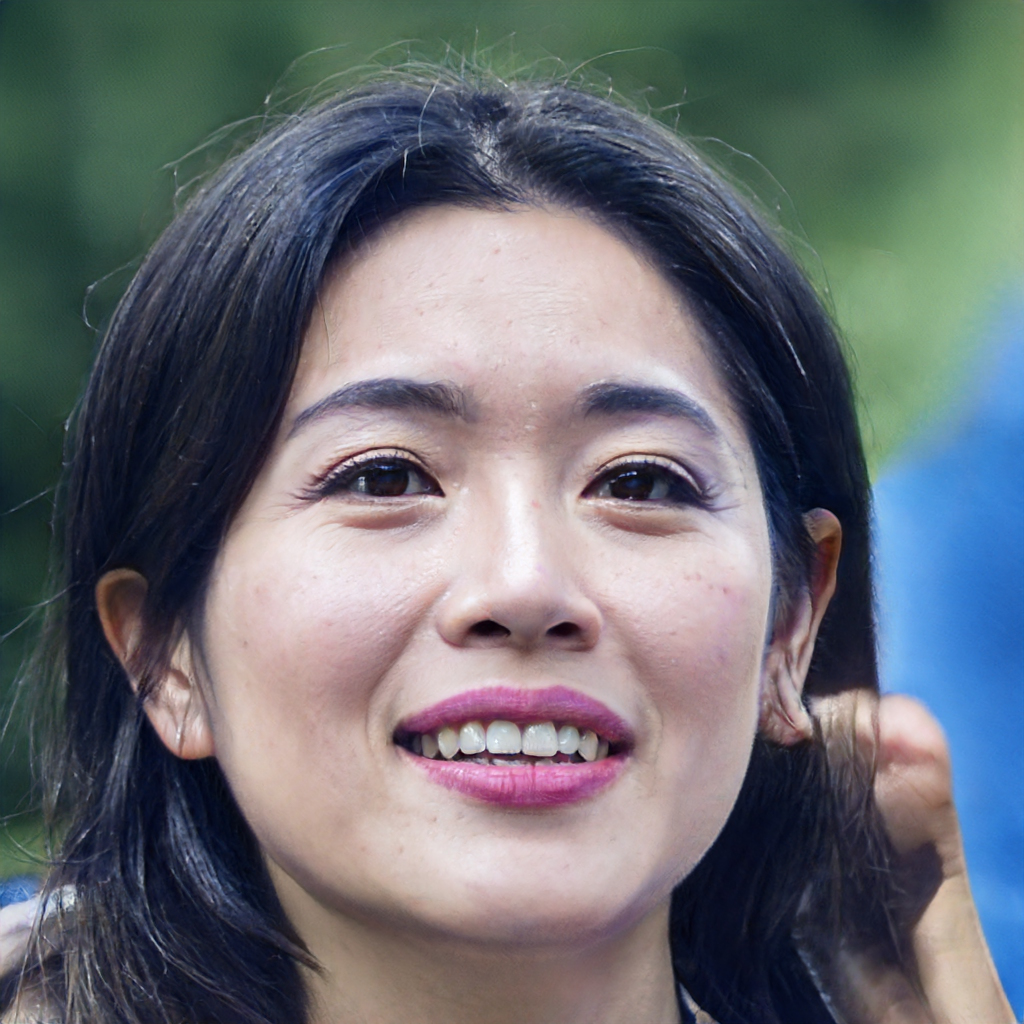
Label: Colored